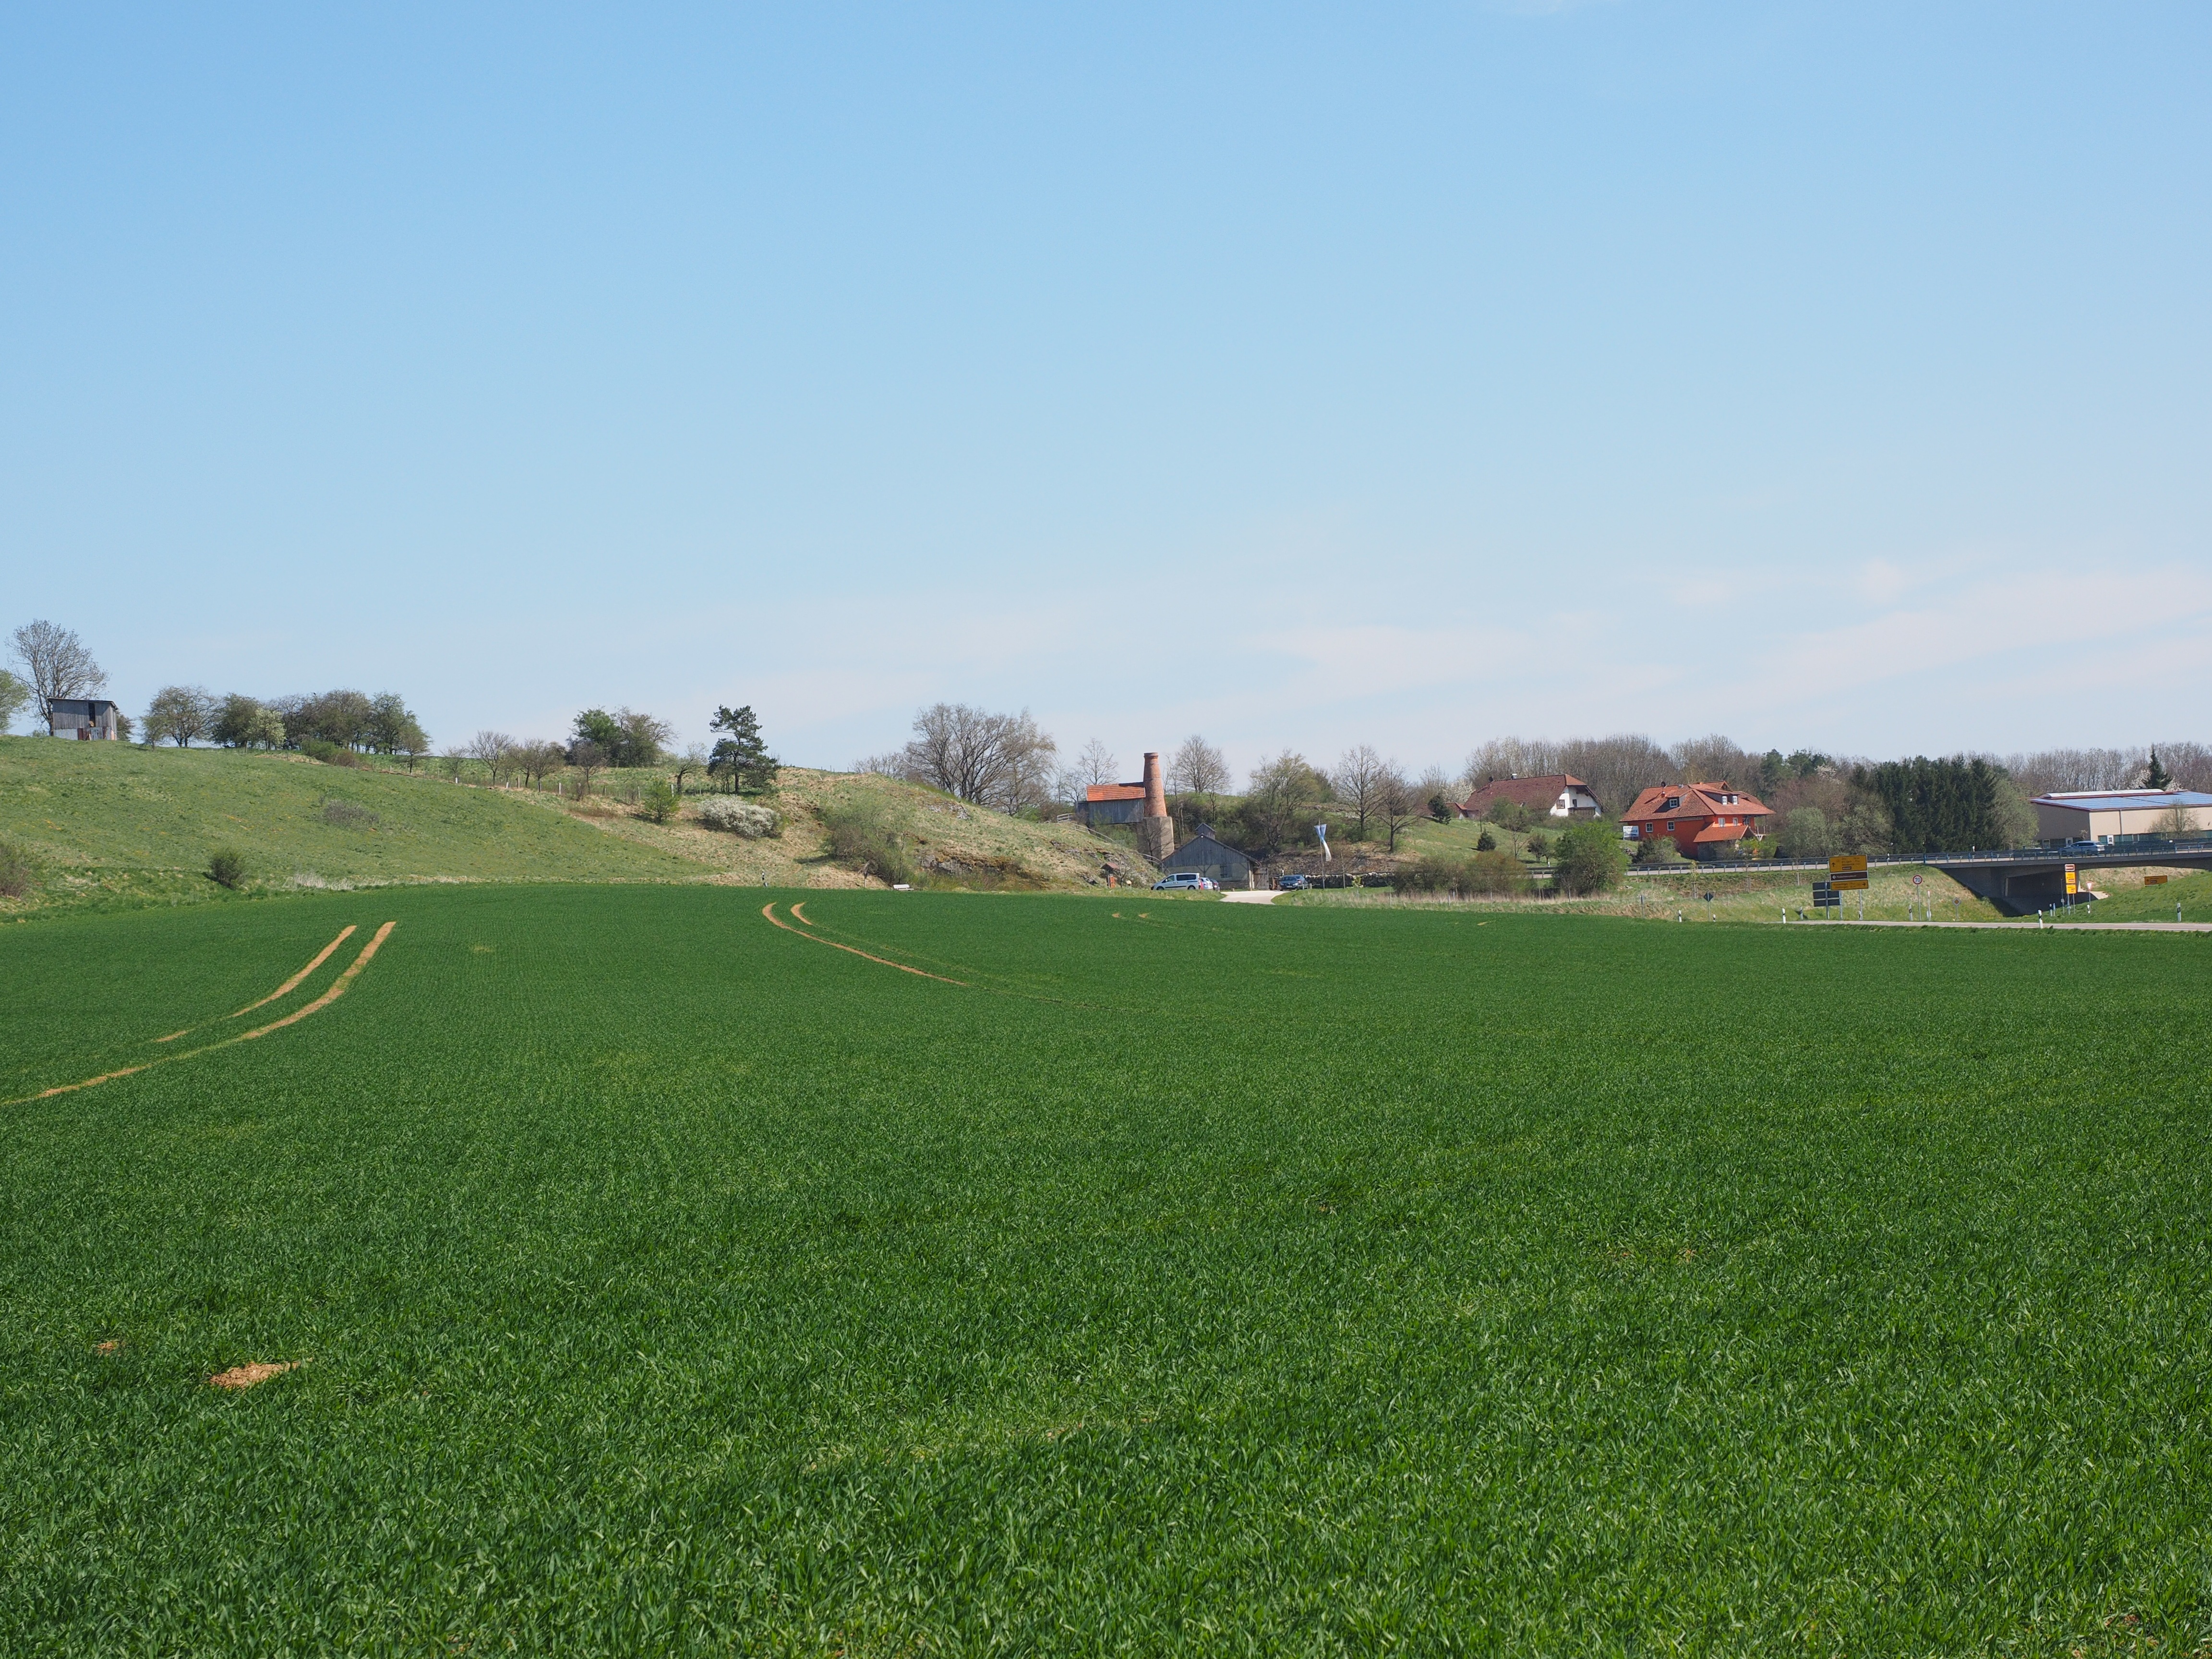
landscape, grass, structure, field, farm, lawn, meadow, prairie, hill, green, museum, hike, pasture, agriculture, plain, grassland, destination, rural area, paddy field, migratory goal, lime kiln, grass family, atmosphere of earth, sport venue, kalkbrennerei, obermarchtal, munderkingen, lime kiln museum, lime works